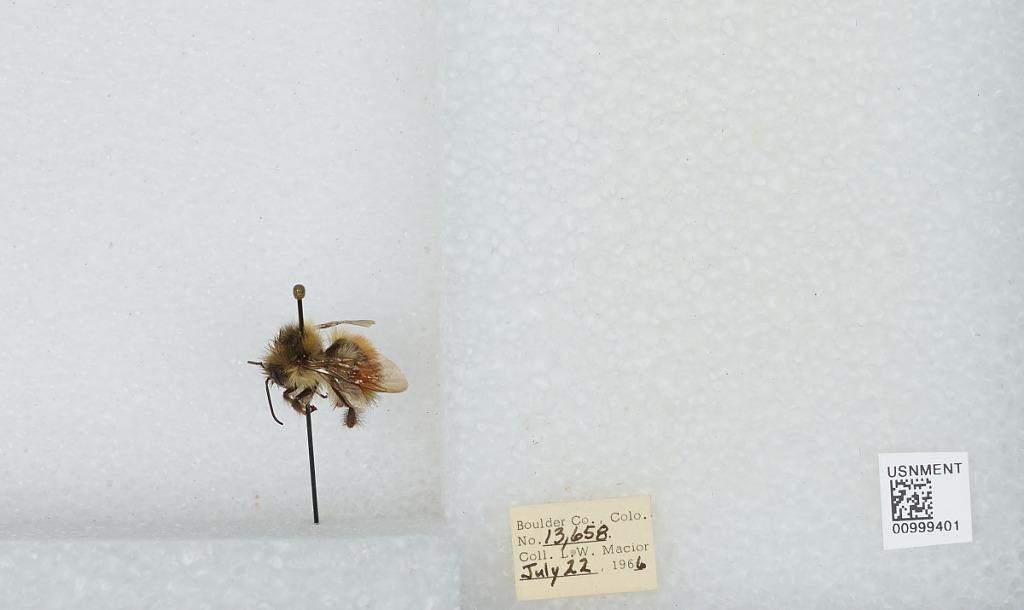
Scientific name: Bombus (Pyrobombus) melanopygus Nylander
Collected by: L. Macior
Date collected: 1966-7-22
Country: United States
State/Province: Colorado
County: Boulder
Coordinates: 40.015, -105.27